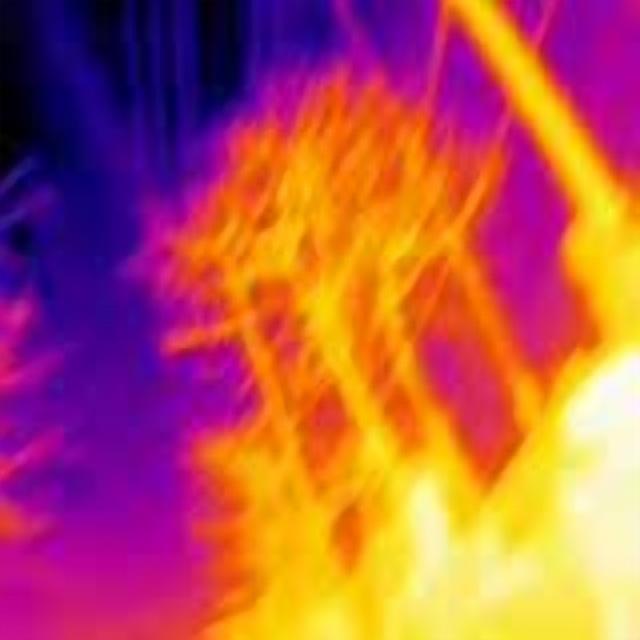
Detected objects:
label: person